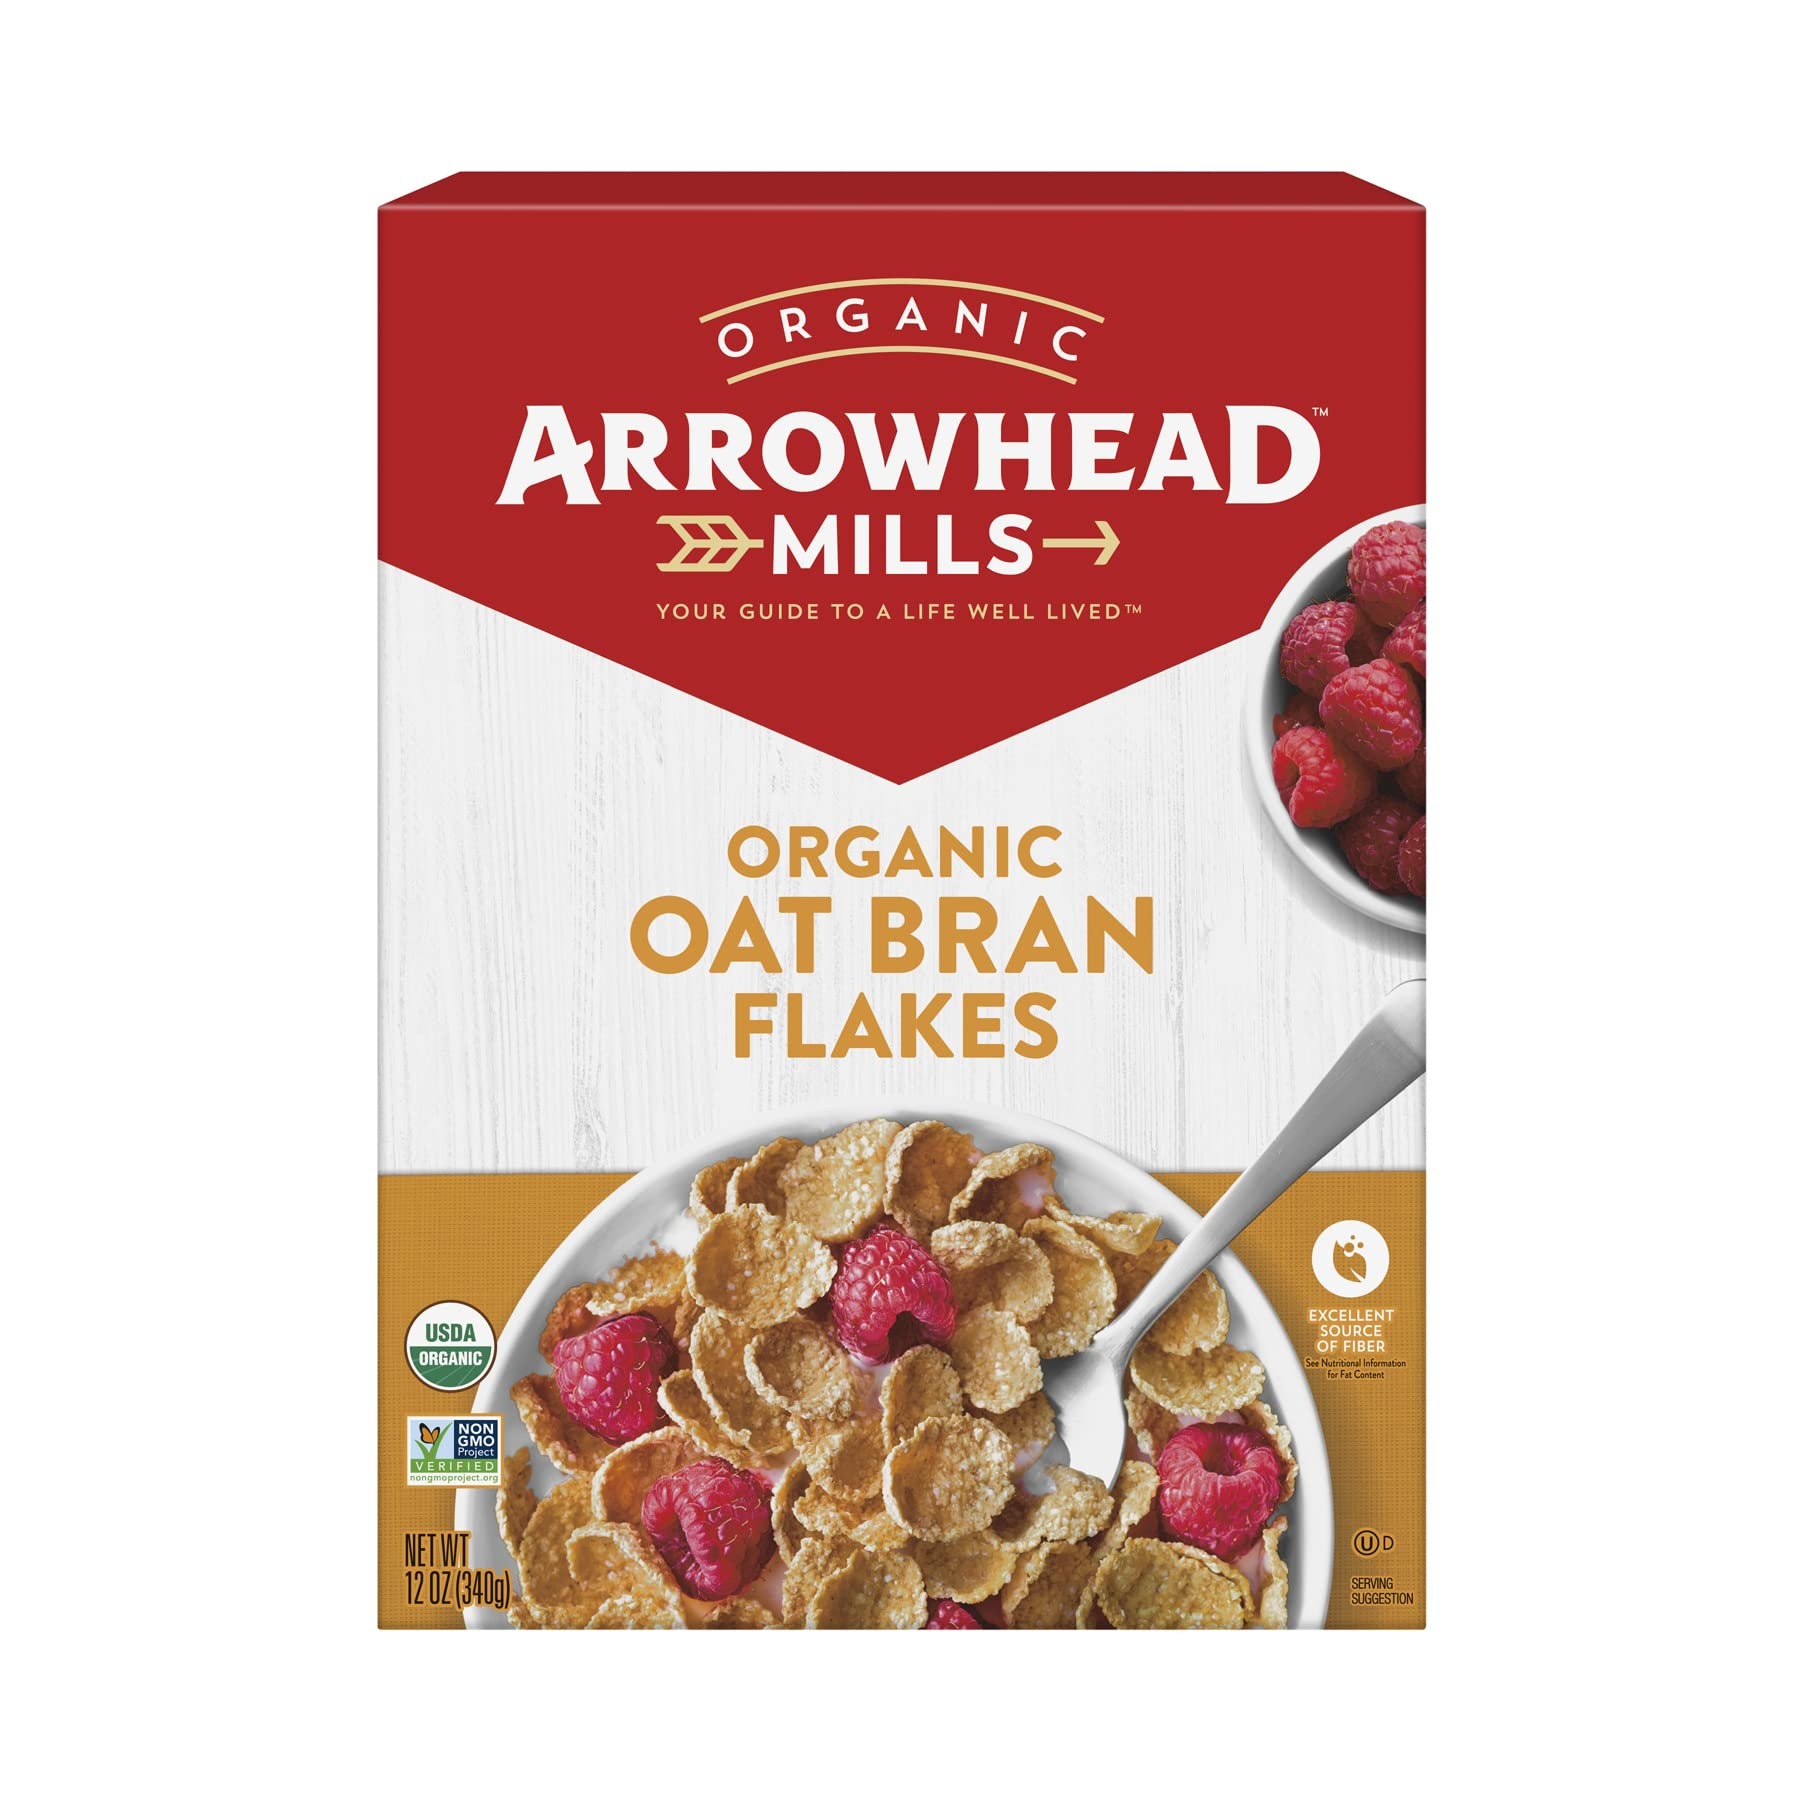
Item Name: Arrowhead Mills Organic Cereal, Oat Bran Flakes, 12 oz. Box (Pack of 12)
Bullet Point 1: Twelve 12 oz. bags of Oat Bran Flakes Cereal
Bullet Point 2: Made with oats and sweetened with all-natural fruit juice
Bullet Point 3: 16 grams of whole grains per serving
Bullet Point 4: Good source of fiber and low in fat
Bullet Point 5: USDA-Certified Organic and Non-GMO Project Verified
Value: 144.0
Unit: Ounce

Price: 55.97